San Fernando Valley

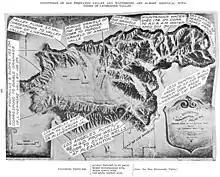
San Fernando vs Livermore valleys water comparison map by William Mulholland, 1912

The valley of San Fernando is an area of , bounded by the San Gabriel Mountains in the northeast, the Verdugo Mountains in the east, the Santa Monica Mountains and Chalk Hills in the south, the Simi Hills in the west, and the Santa Susana Mountains in the northwest. The northern Sierra Pelona Mountains, northwestern Topatopa Mountains, southern Santa Ana Mountains, and Downtown Los Angeles skyscrapers can be seen from higher neighborhoods, passes, roads and parks in the San Fernando Valley.